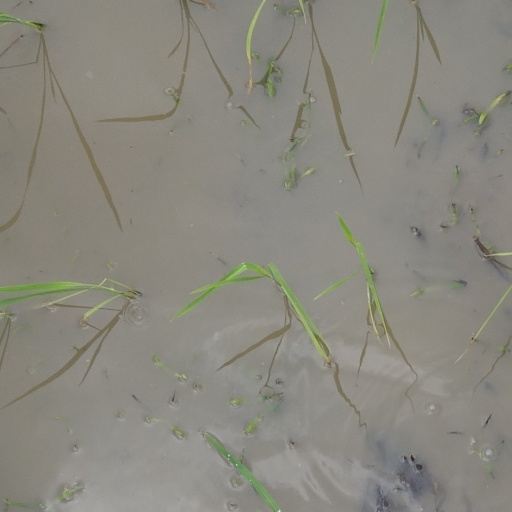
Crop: rice